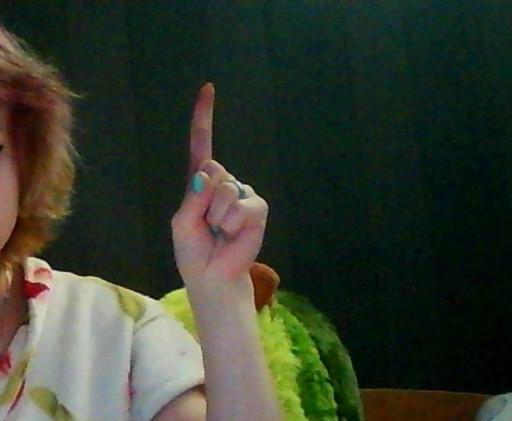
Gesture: one